Fallujah

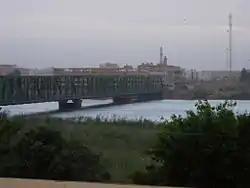
Fallujah as seen from the west, April 2004

Fallujah was one of the least affected areas of Iraq immediately after the 2003 invasion by the US-led Coalition. Iraqi Army units stationed in the area abandoned their positions and disappeared into the local population, leaving unsecured military equipment behind. Fallujah was also the site of a Ba'athist resort facility called "Dreamland", located a few kilometers outside the city proper. The damage the city had avoided during the initial invasion was negated by damage from looters, who took advantage of the collapse of Saddam Hussein's government. The looters targeted former government sites, the Dreamland compound, and the nearby military bases. Aggravating this situation was the proximity of Fallujah to the infamous Abu Ghraib prison, from which Saddam, in one of his last acts, had released all prisoners.